List of ancient watermills

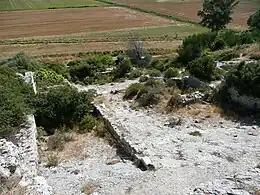
The Barbegal mill, located on a steep slope in southern France, is considered the biggest ancient mill complex. Its capacity was sufficient to feed the whole nearby city of Arles.

This list of ancient watermills presents an overview of water-powered grain-mills and industrial mills in classical antiquity, including the Hellenistic period through the Roman period up until "circa" 500 AD.